TV Sorrisi e Canzoni

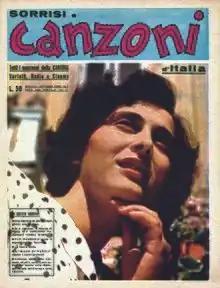
Cover of the first issue of "Sorrisi e Canzoni d'Italia" ("Smiles and Songs of Italy"), October 1952. The girl is Clara Jaione, Italian singer.

The magazine was established in 1952 in Foligno by Casa Editrice Campi, with the name "Sorrisi e Canzoni" and Agostino Campi as editor-in-chief. After three issues with irregular releases, in June 1953 it adopted the name "Sorrisi e Canzoni" and became weekly. Starting from 1955, it began publishing in exclusive the lyrics of the Sanremo Music Festival the week before the competition.